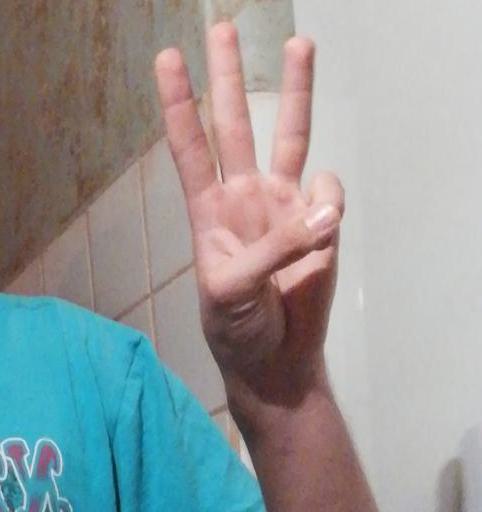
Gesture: three